Louisiana Tech University

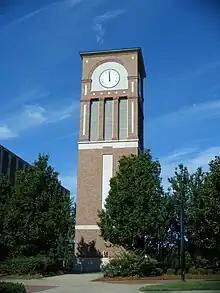
The Centennial Plaza Clock Tower

In 1962, Foster Jay Taylor became the 12th President of the Louisiana Polytechnic Institute, having succeeded Ralph L. Ropp. During his twenty-five years at president, Dr. Taylor oversaw the transformation of the former Louisiana Polytechnic Institute into Louisiana Tech University. The university's enrollment grew from about 3,000 students in 1962 to roughly 12,000 students in 1987. The first African-American students at Louisiana Tech, James Earl Potts (a transfer student from the nearby HBCU Grambling State University) and Bertha Bradford-Robinson, were admitted in the spring of 1965.